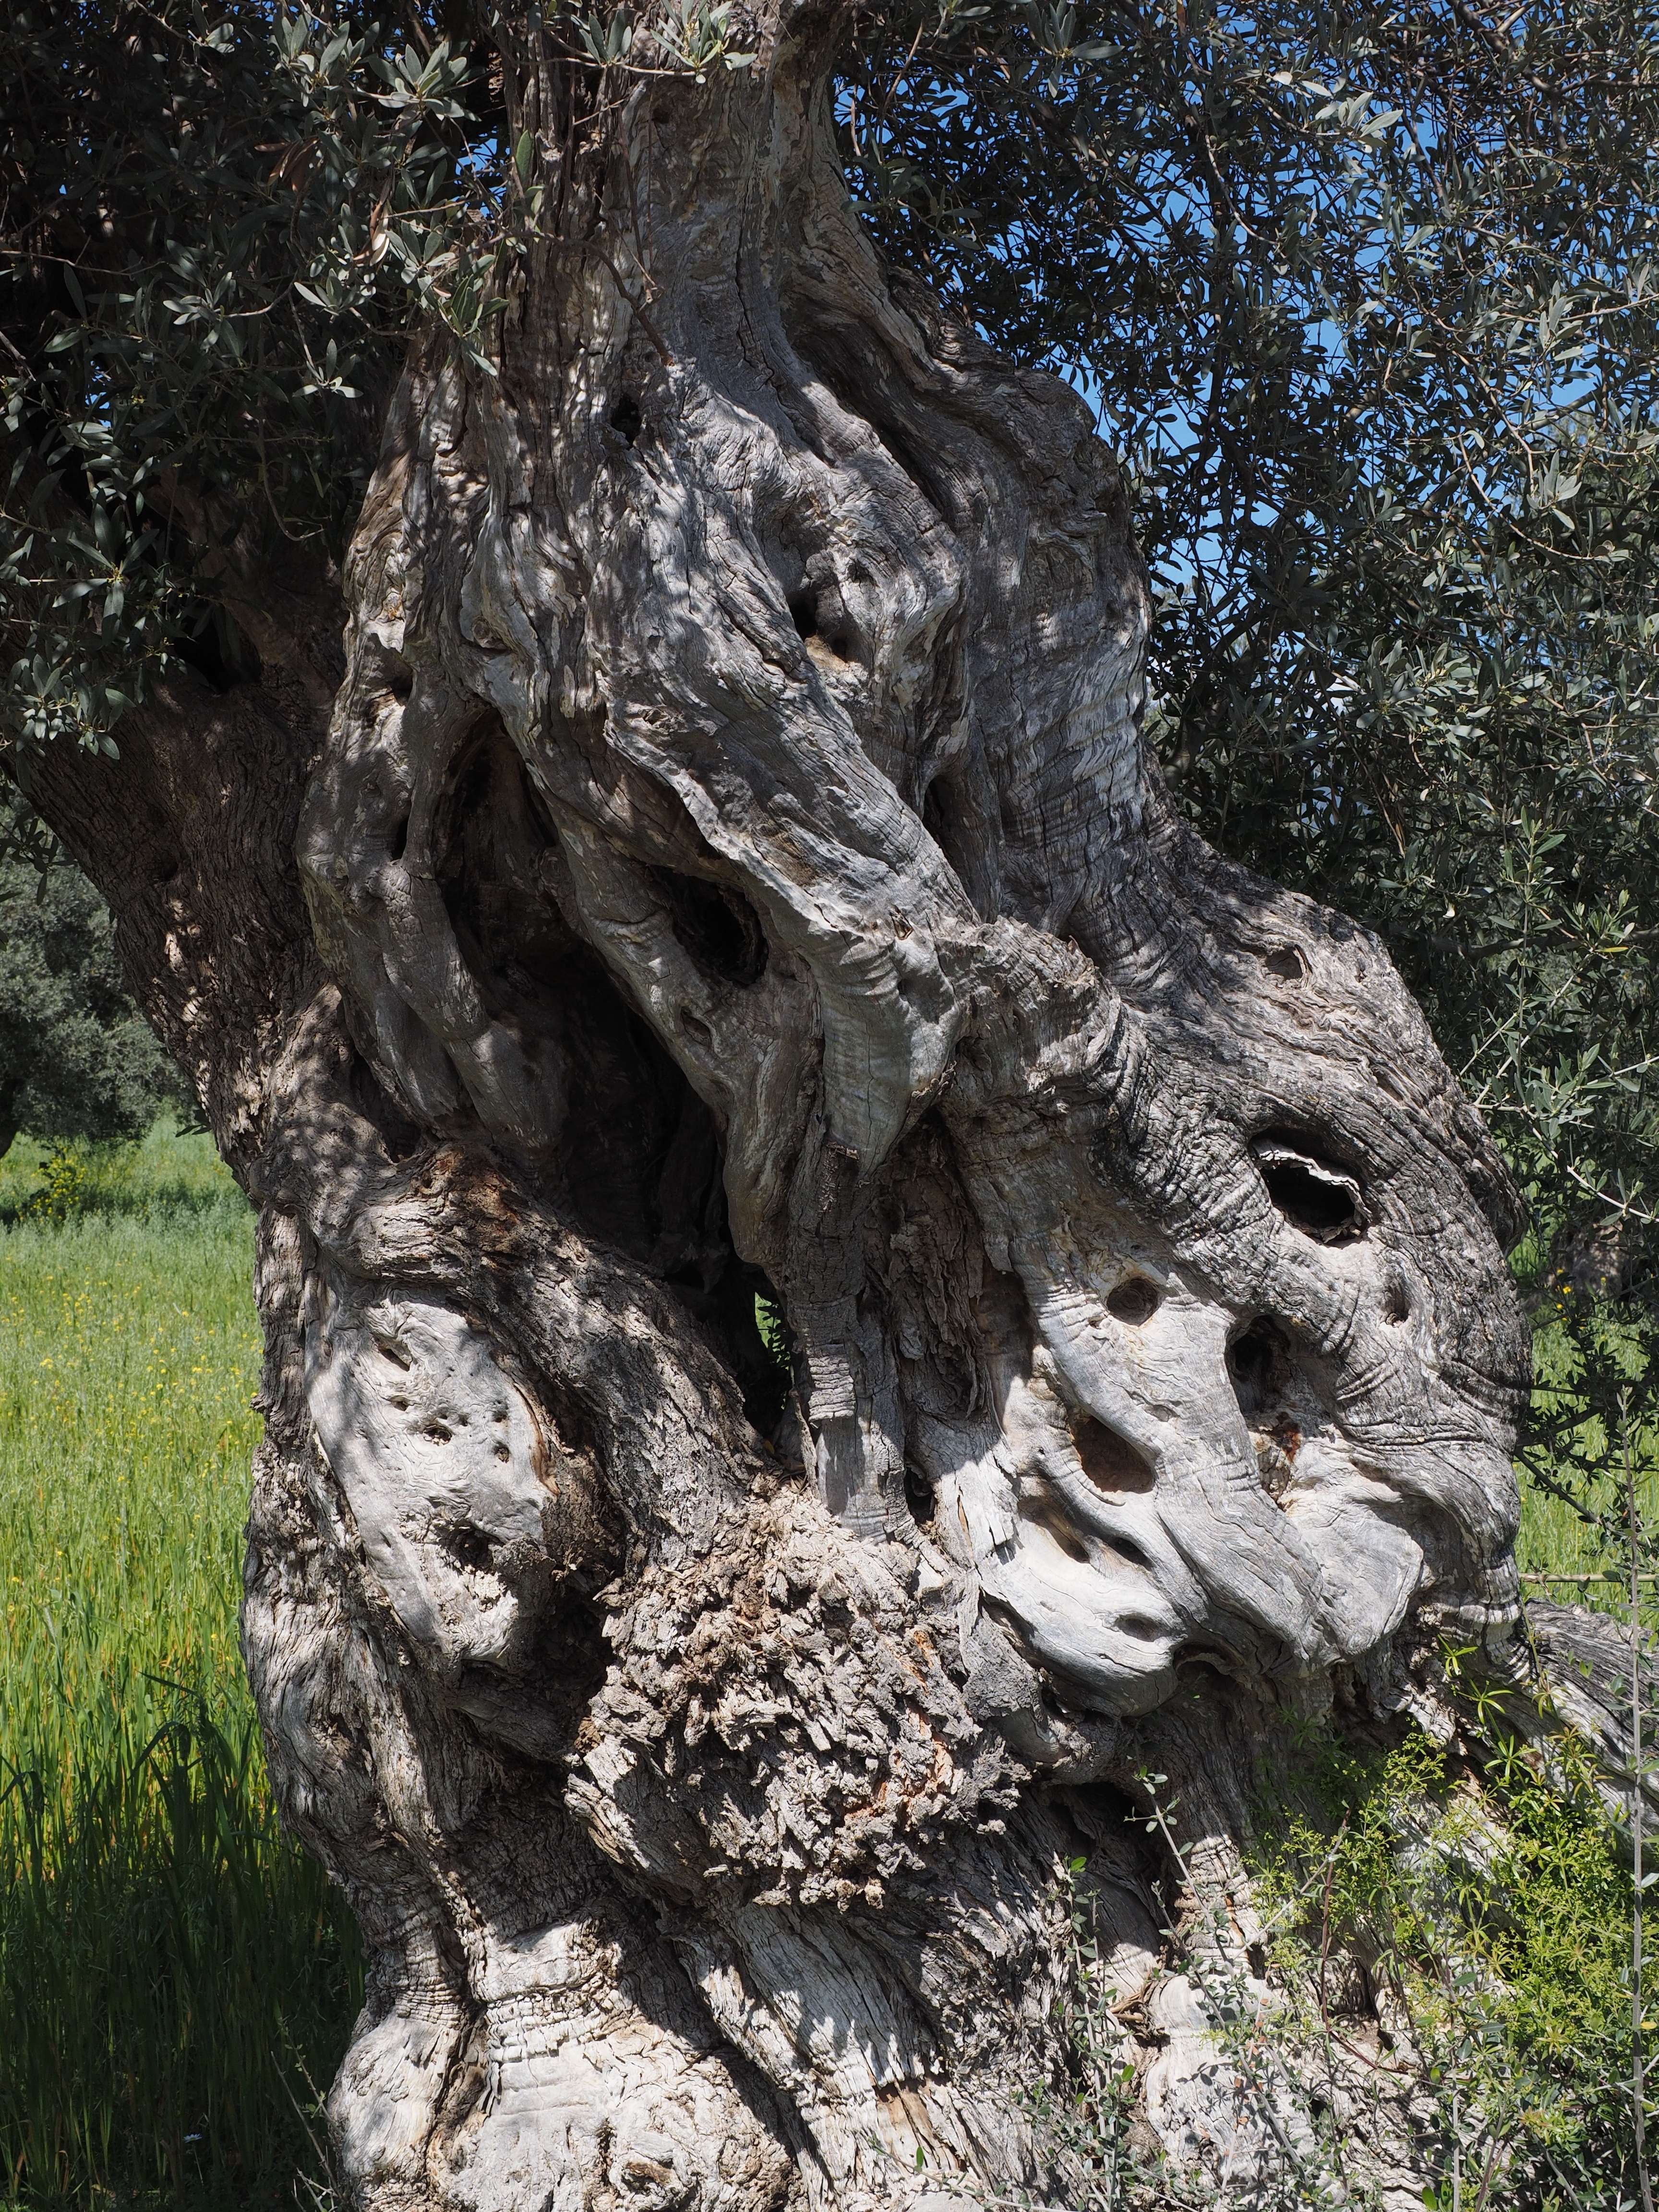
tree, rock, branch, plant, wood, flower, trunk, old, wildlife, agriculture, flora, root, tribe, sculpture, plantation, gnarled, tree stump, planting, olive tree, olive grove, flowering plant, olive garden, olive plantation, olive planting, olive cultivation, woody plant, land plant